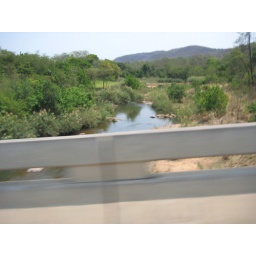
A river with water in it!!South Africa.